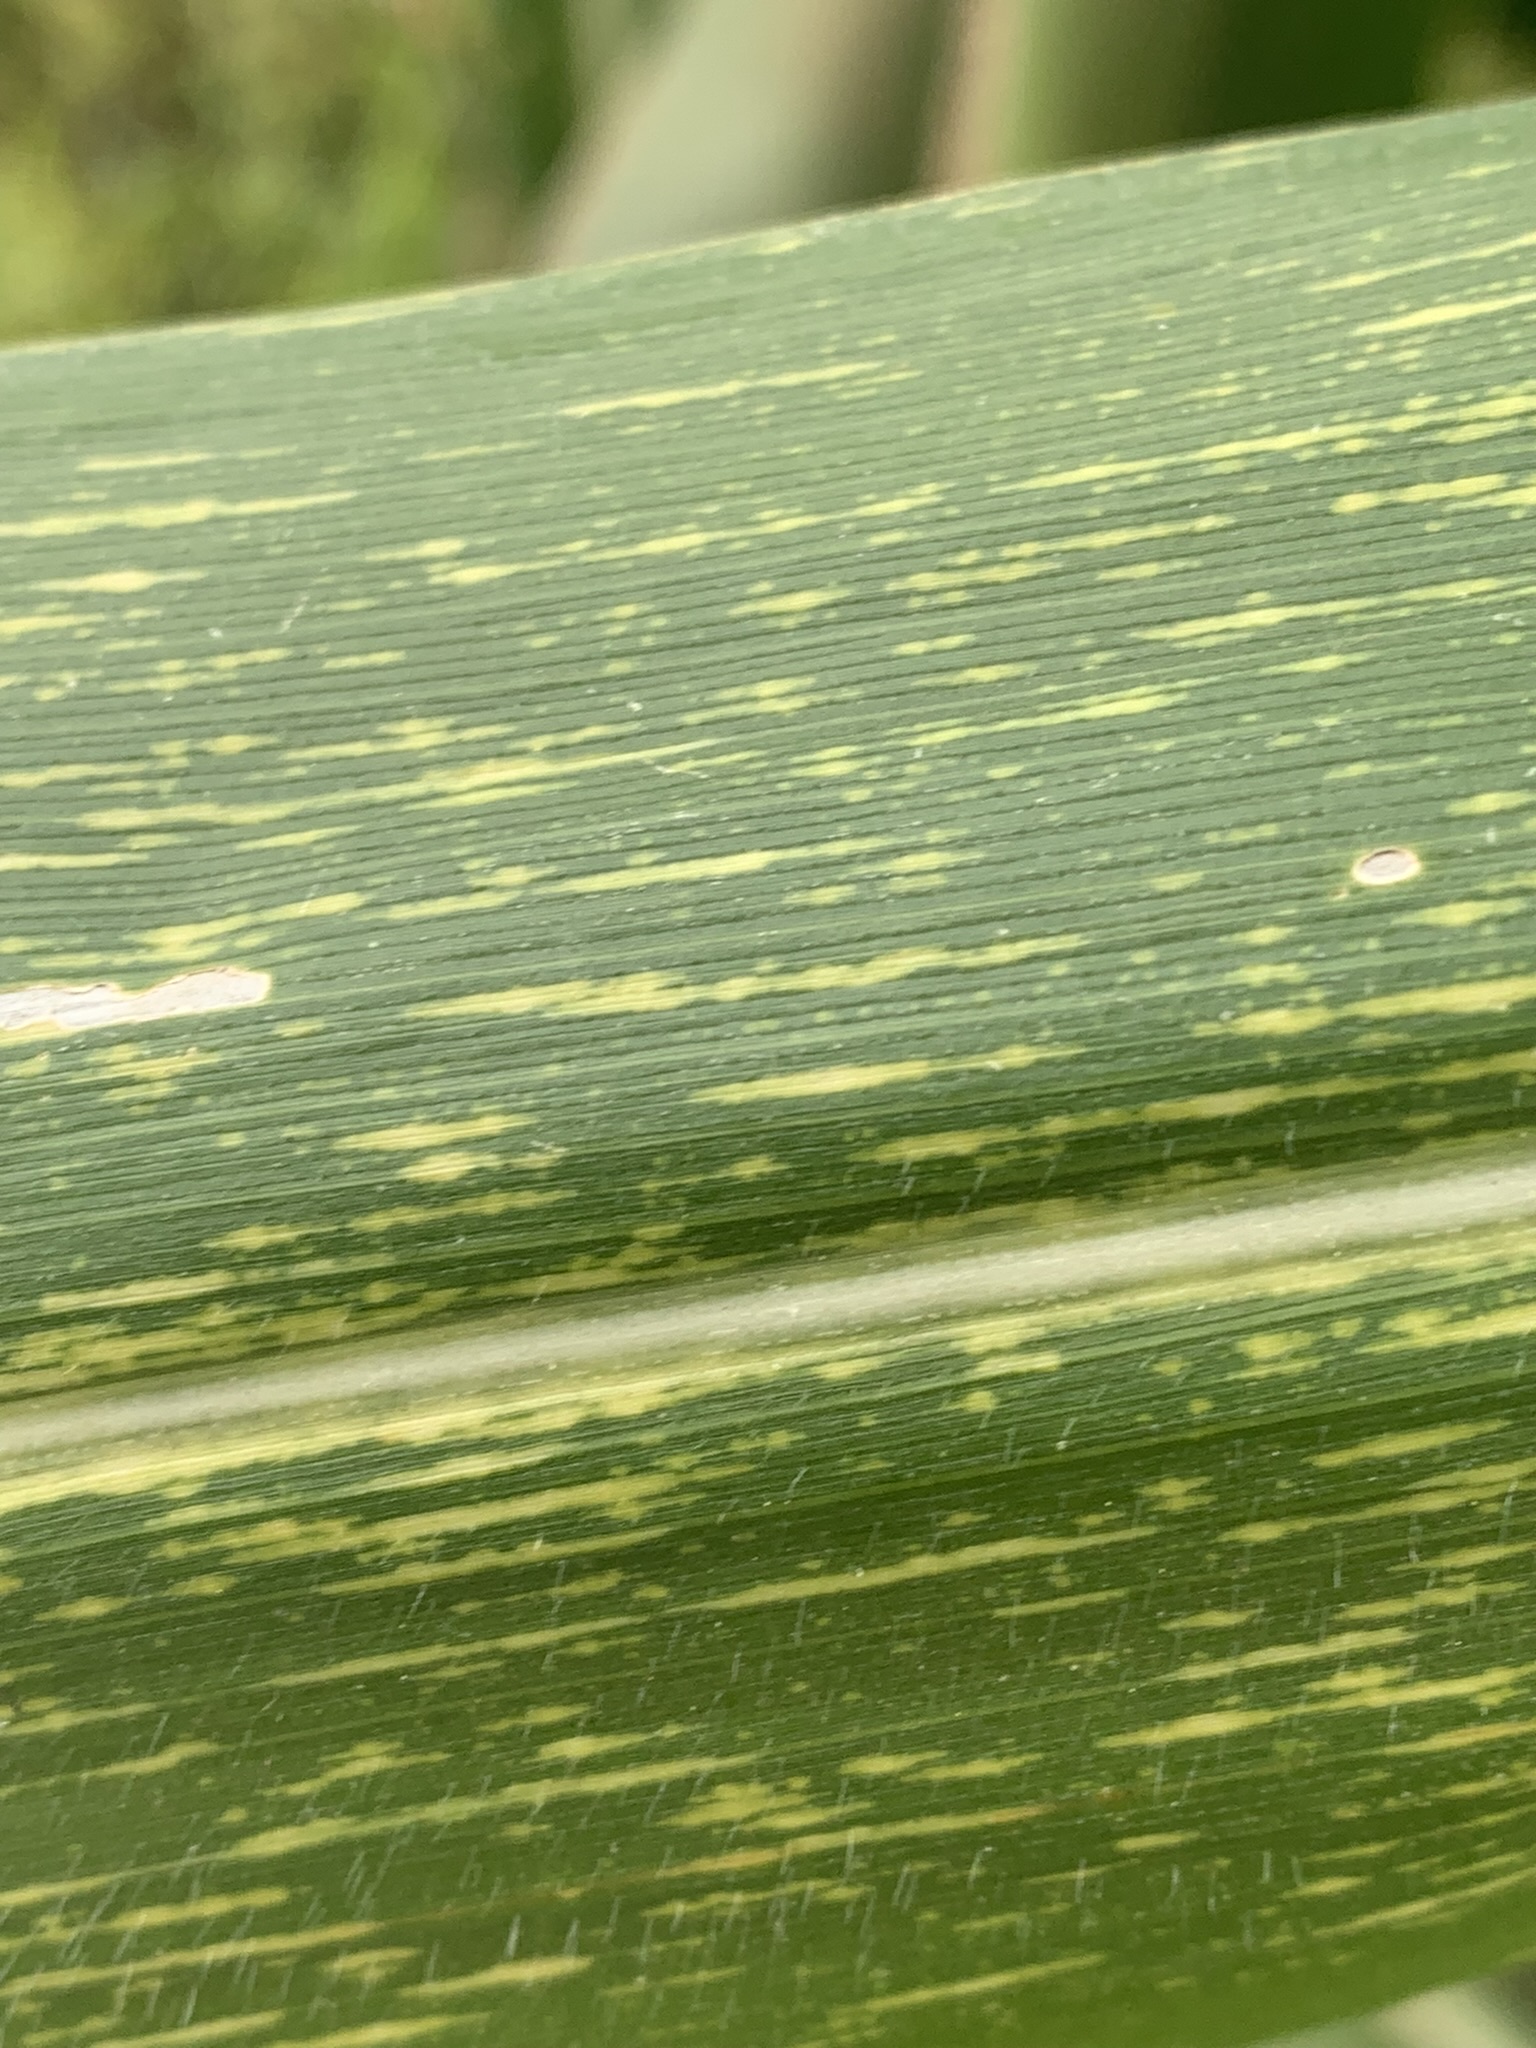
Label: MSV